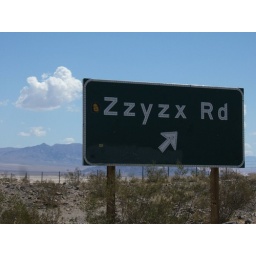
Zzyzx road sign in the Mojava desert